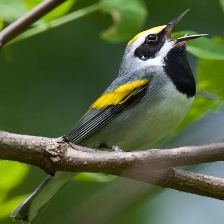
Species: GOLD WING WARBLER
Scientific name: VERMIVORA CHRYSOPTERA